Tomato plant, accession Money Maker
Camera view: bottom (45 deg); turntable rotation: 120 degrees
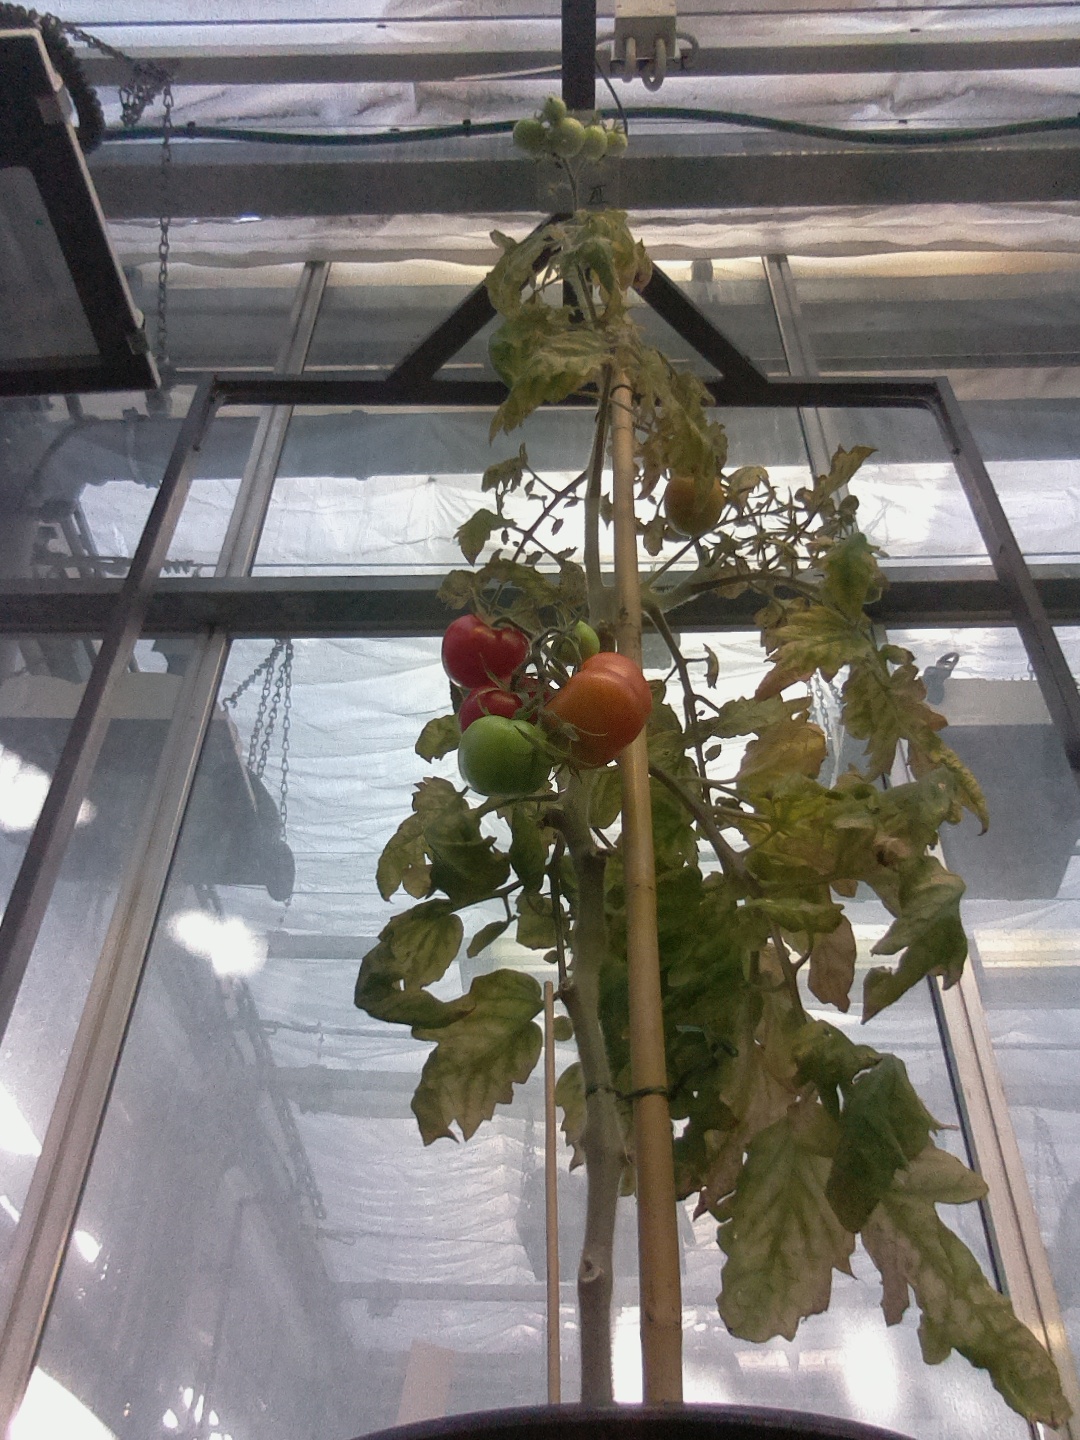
BBCH growth stage 83: 30%-40% of fruits show typical fully ripe color